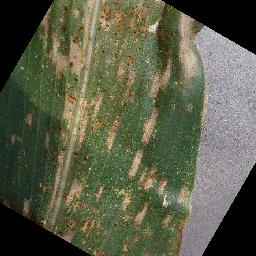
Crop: corn
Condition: (maize)_cercospora_spot_gray_spot